Bill Walton

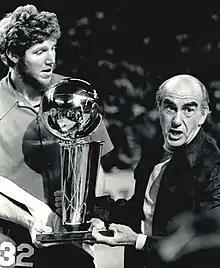
Walton and Portland coach Jack Ramsay holding the NBA championship trophy in 1977

In the 1976–77 season Walton played in 65 games and, spurred by new head coach Jack Ramsay, Walton and a newly acquired ABA draftee in Maurice Lucas, the Trail Blazers became the Cinderella team of the NBA. In a pre-season meeting with his new coach, Walton had advised Ramsay, "Coach, don't assume we know anything."